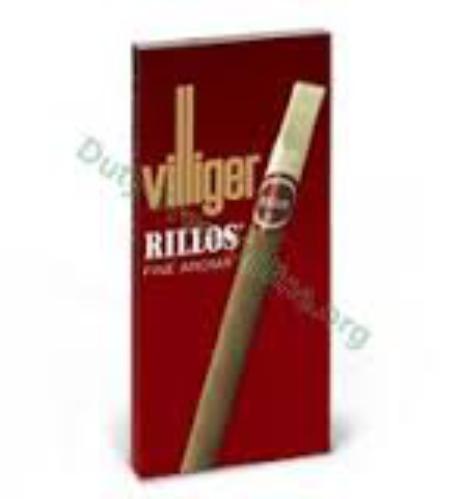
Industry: Necessities